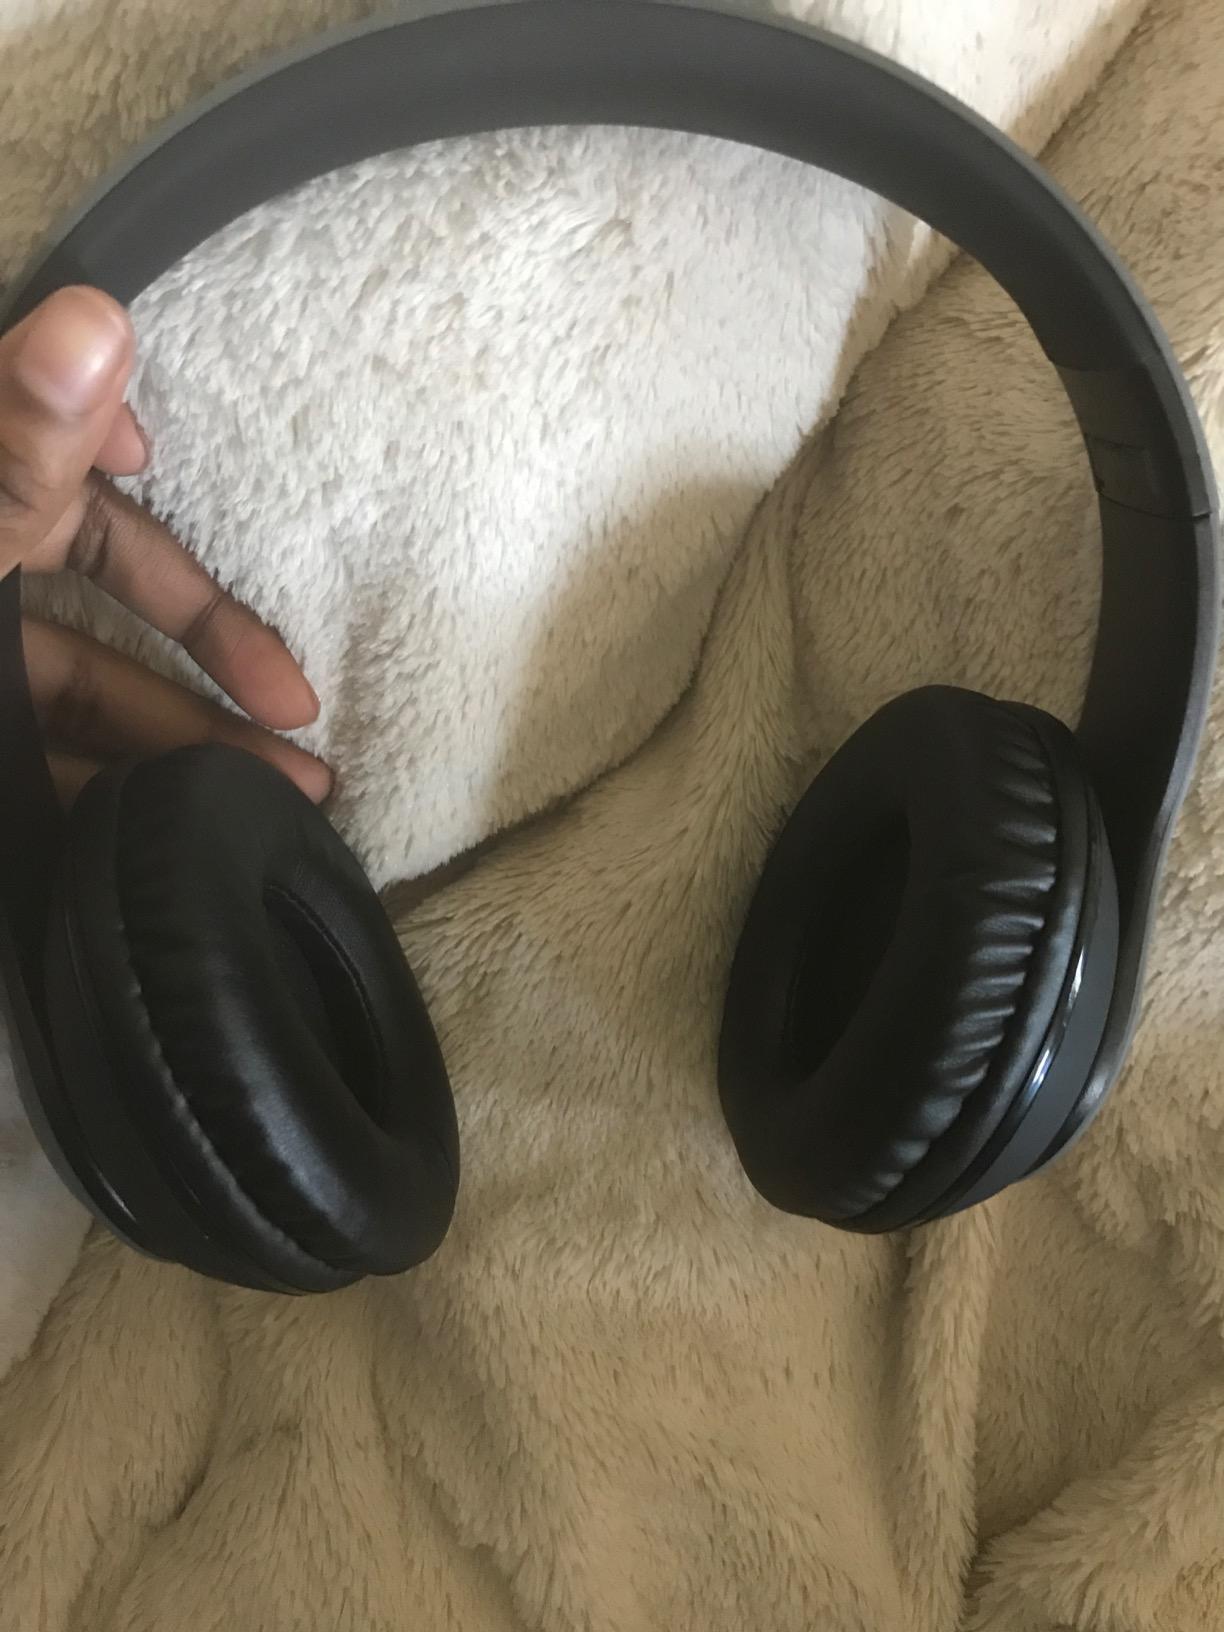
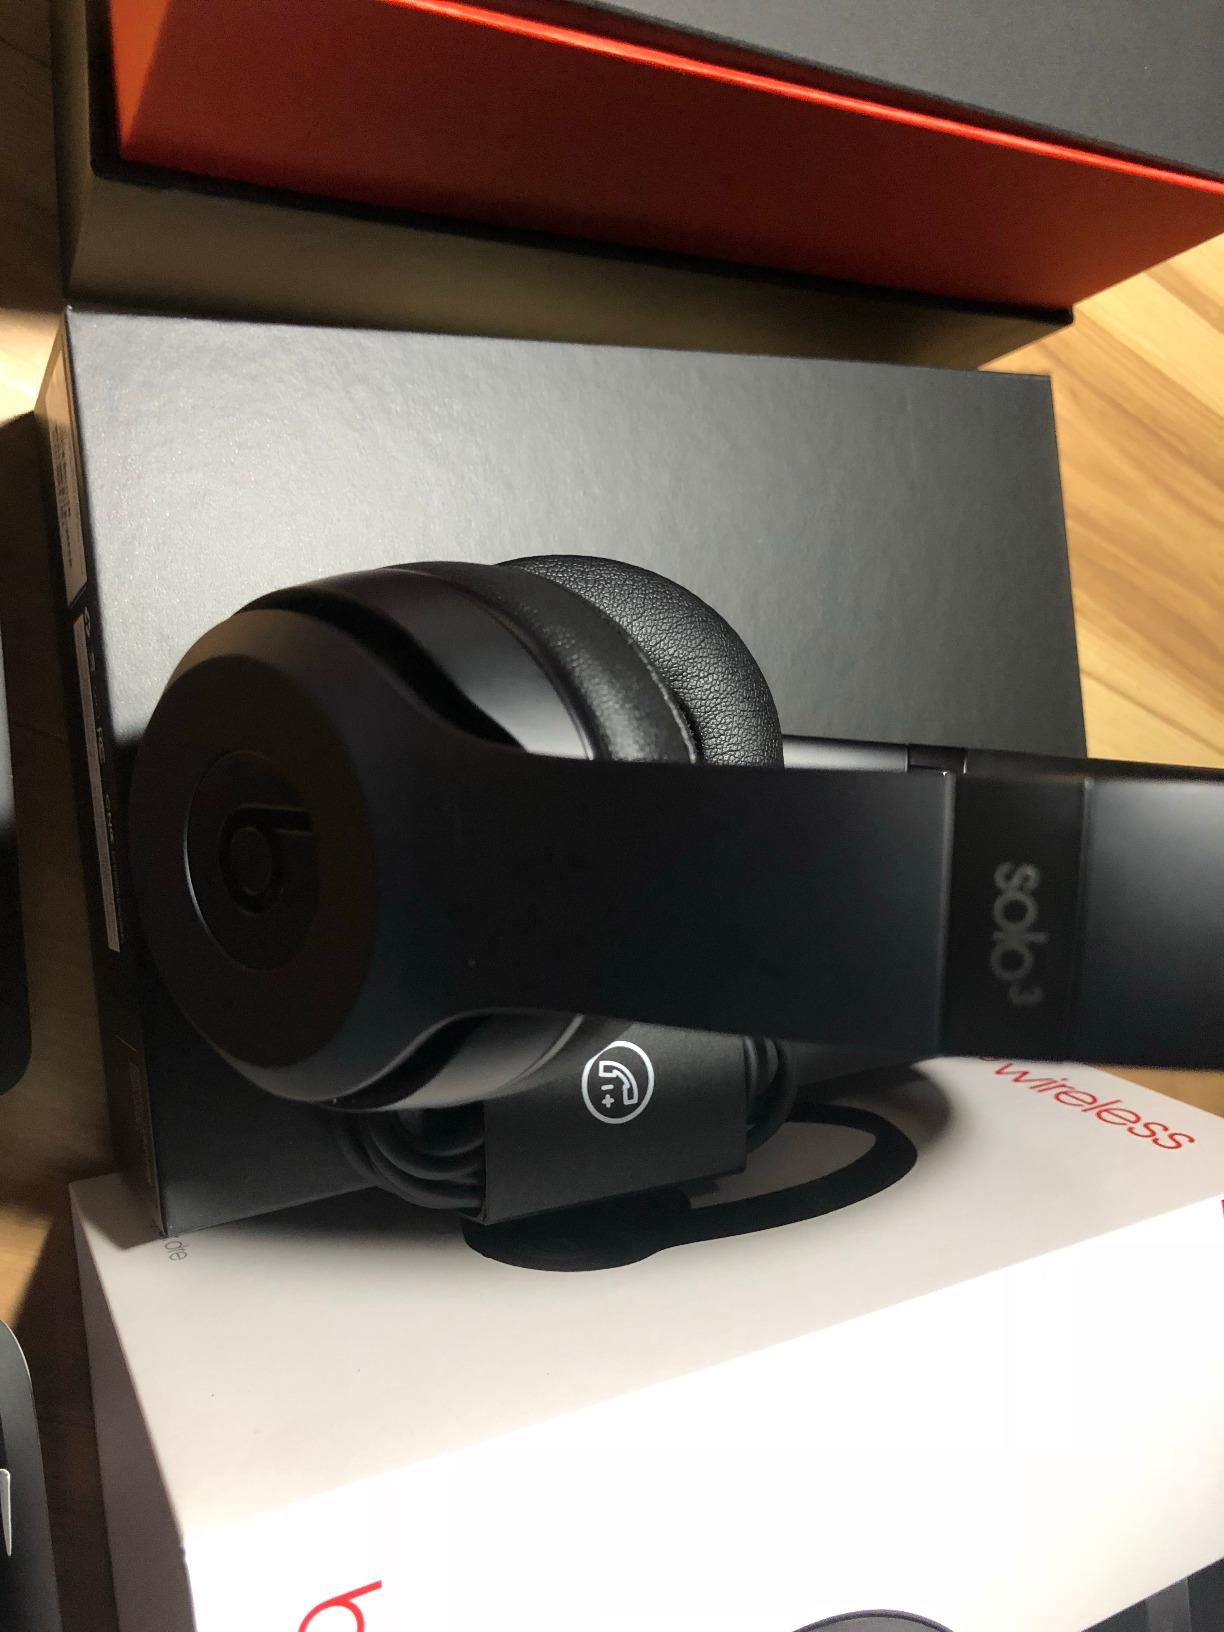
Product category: headphones
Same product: no